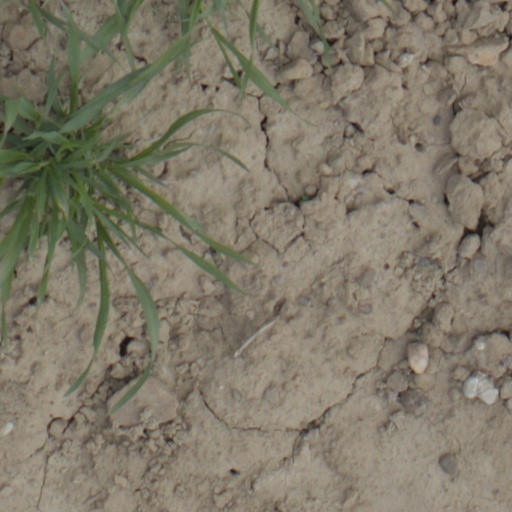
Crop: wheat